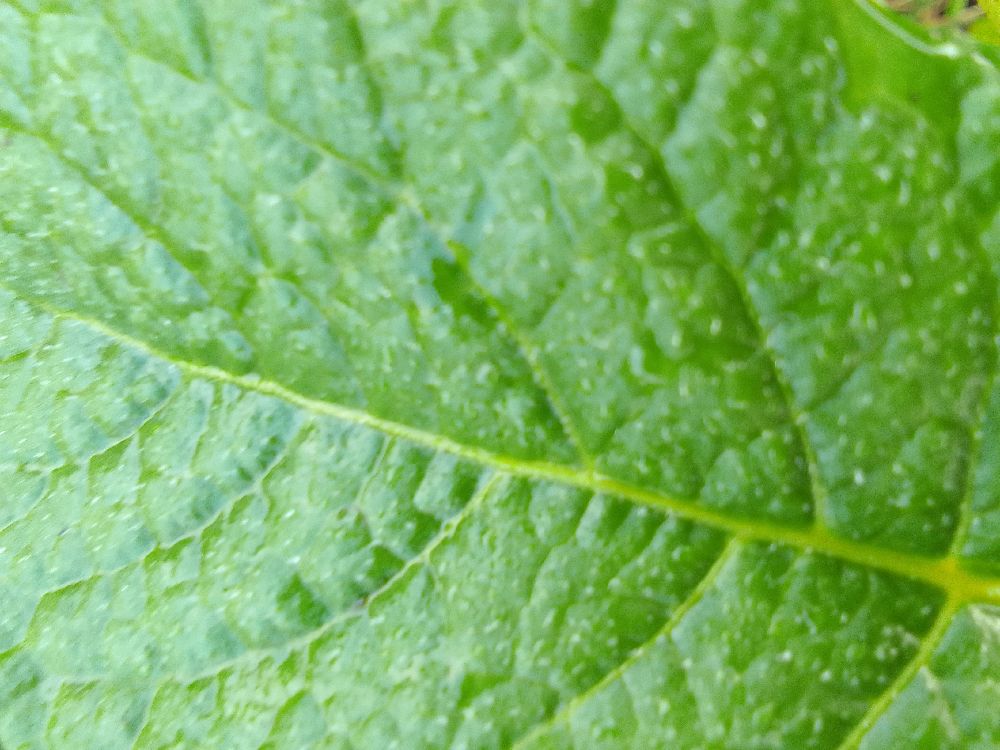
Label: Healthy